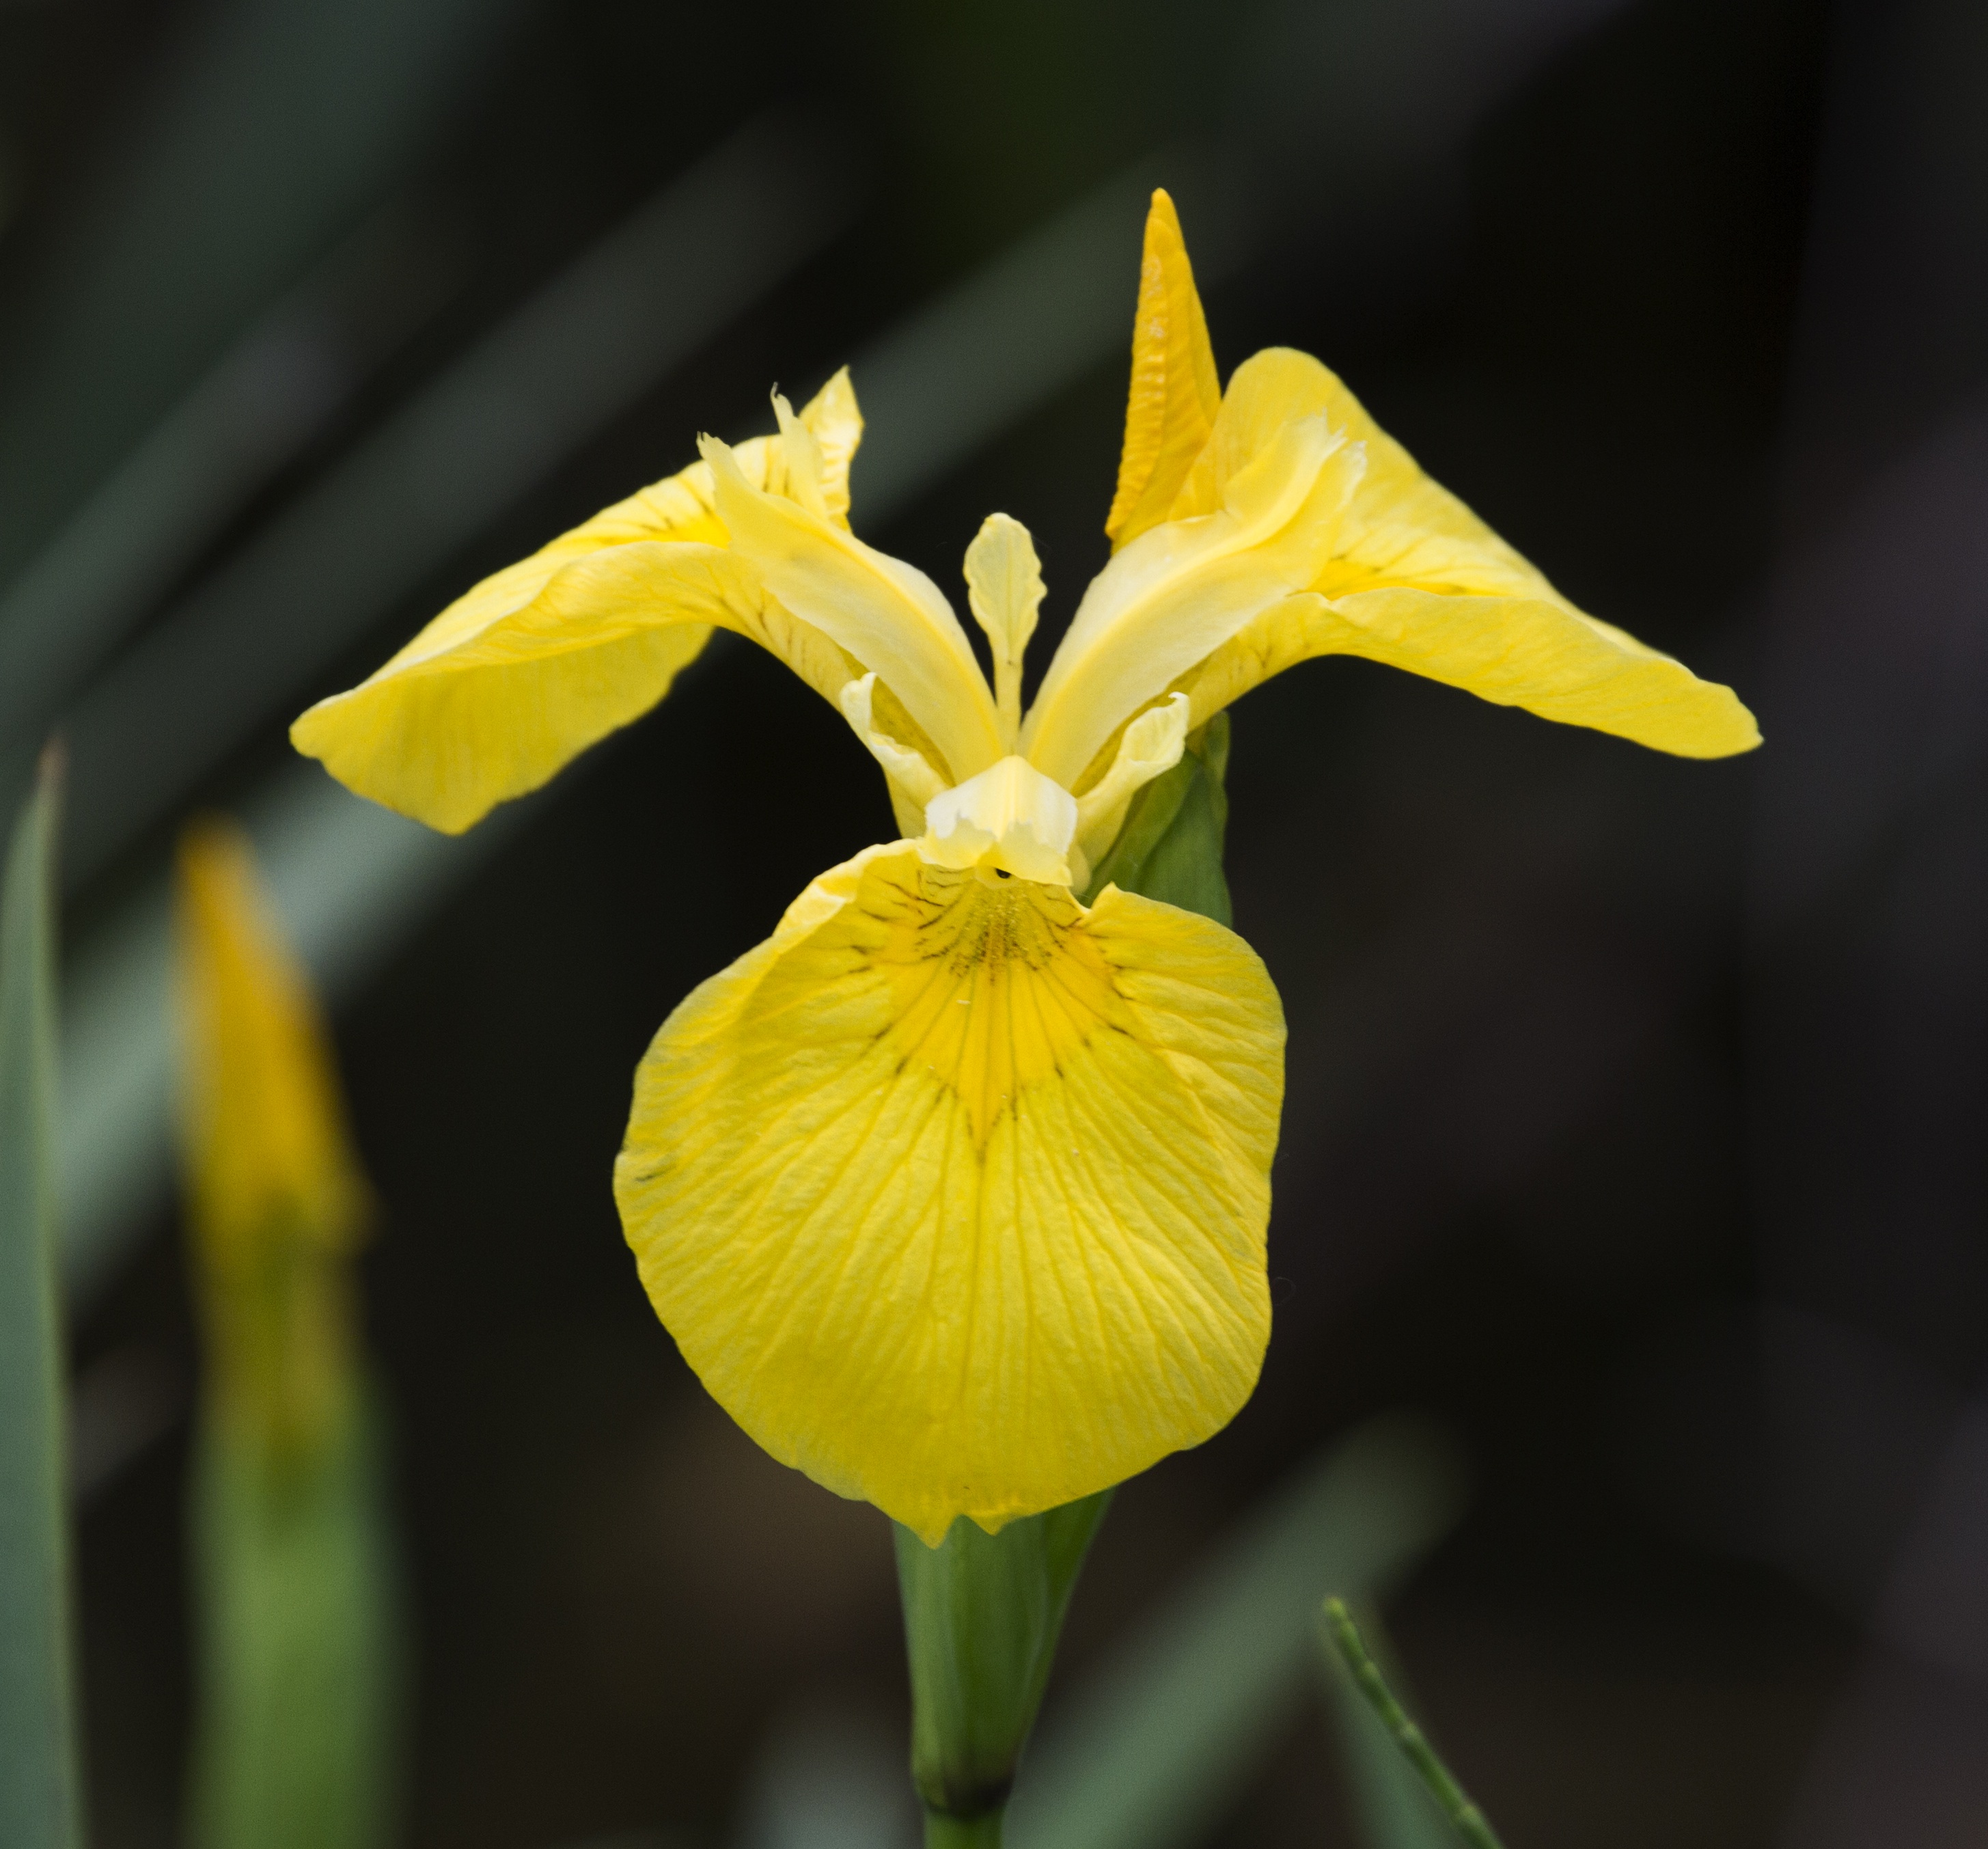
plant, flower, botany, yellow, flora, iris, eye, rare, yellow iris, macro photography, flowering plant, growth in water edge, plant stem, land plant, iris family